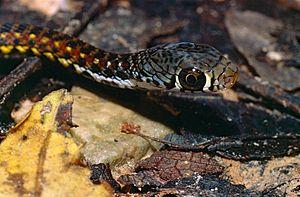
Xenochrophis maculatus est une espèce de serpents de la famille des Natricidae.